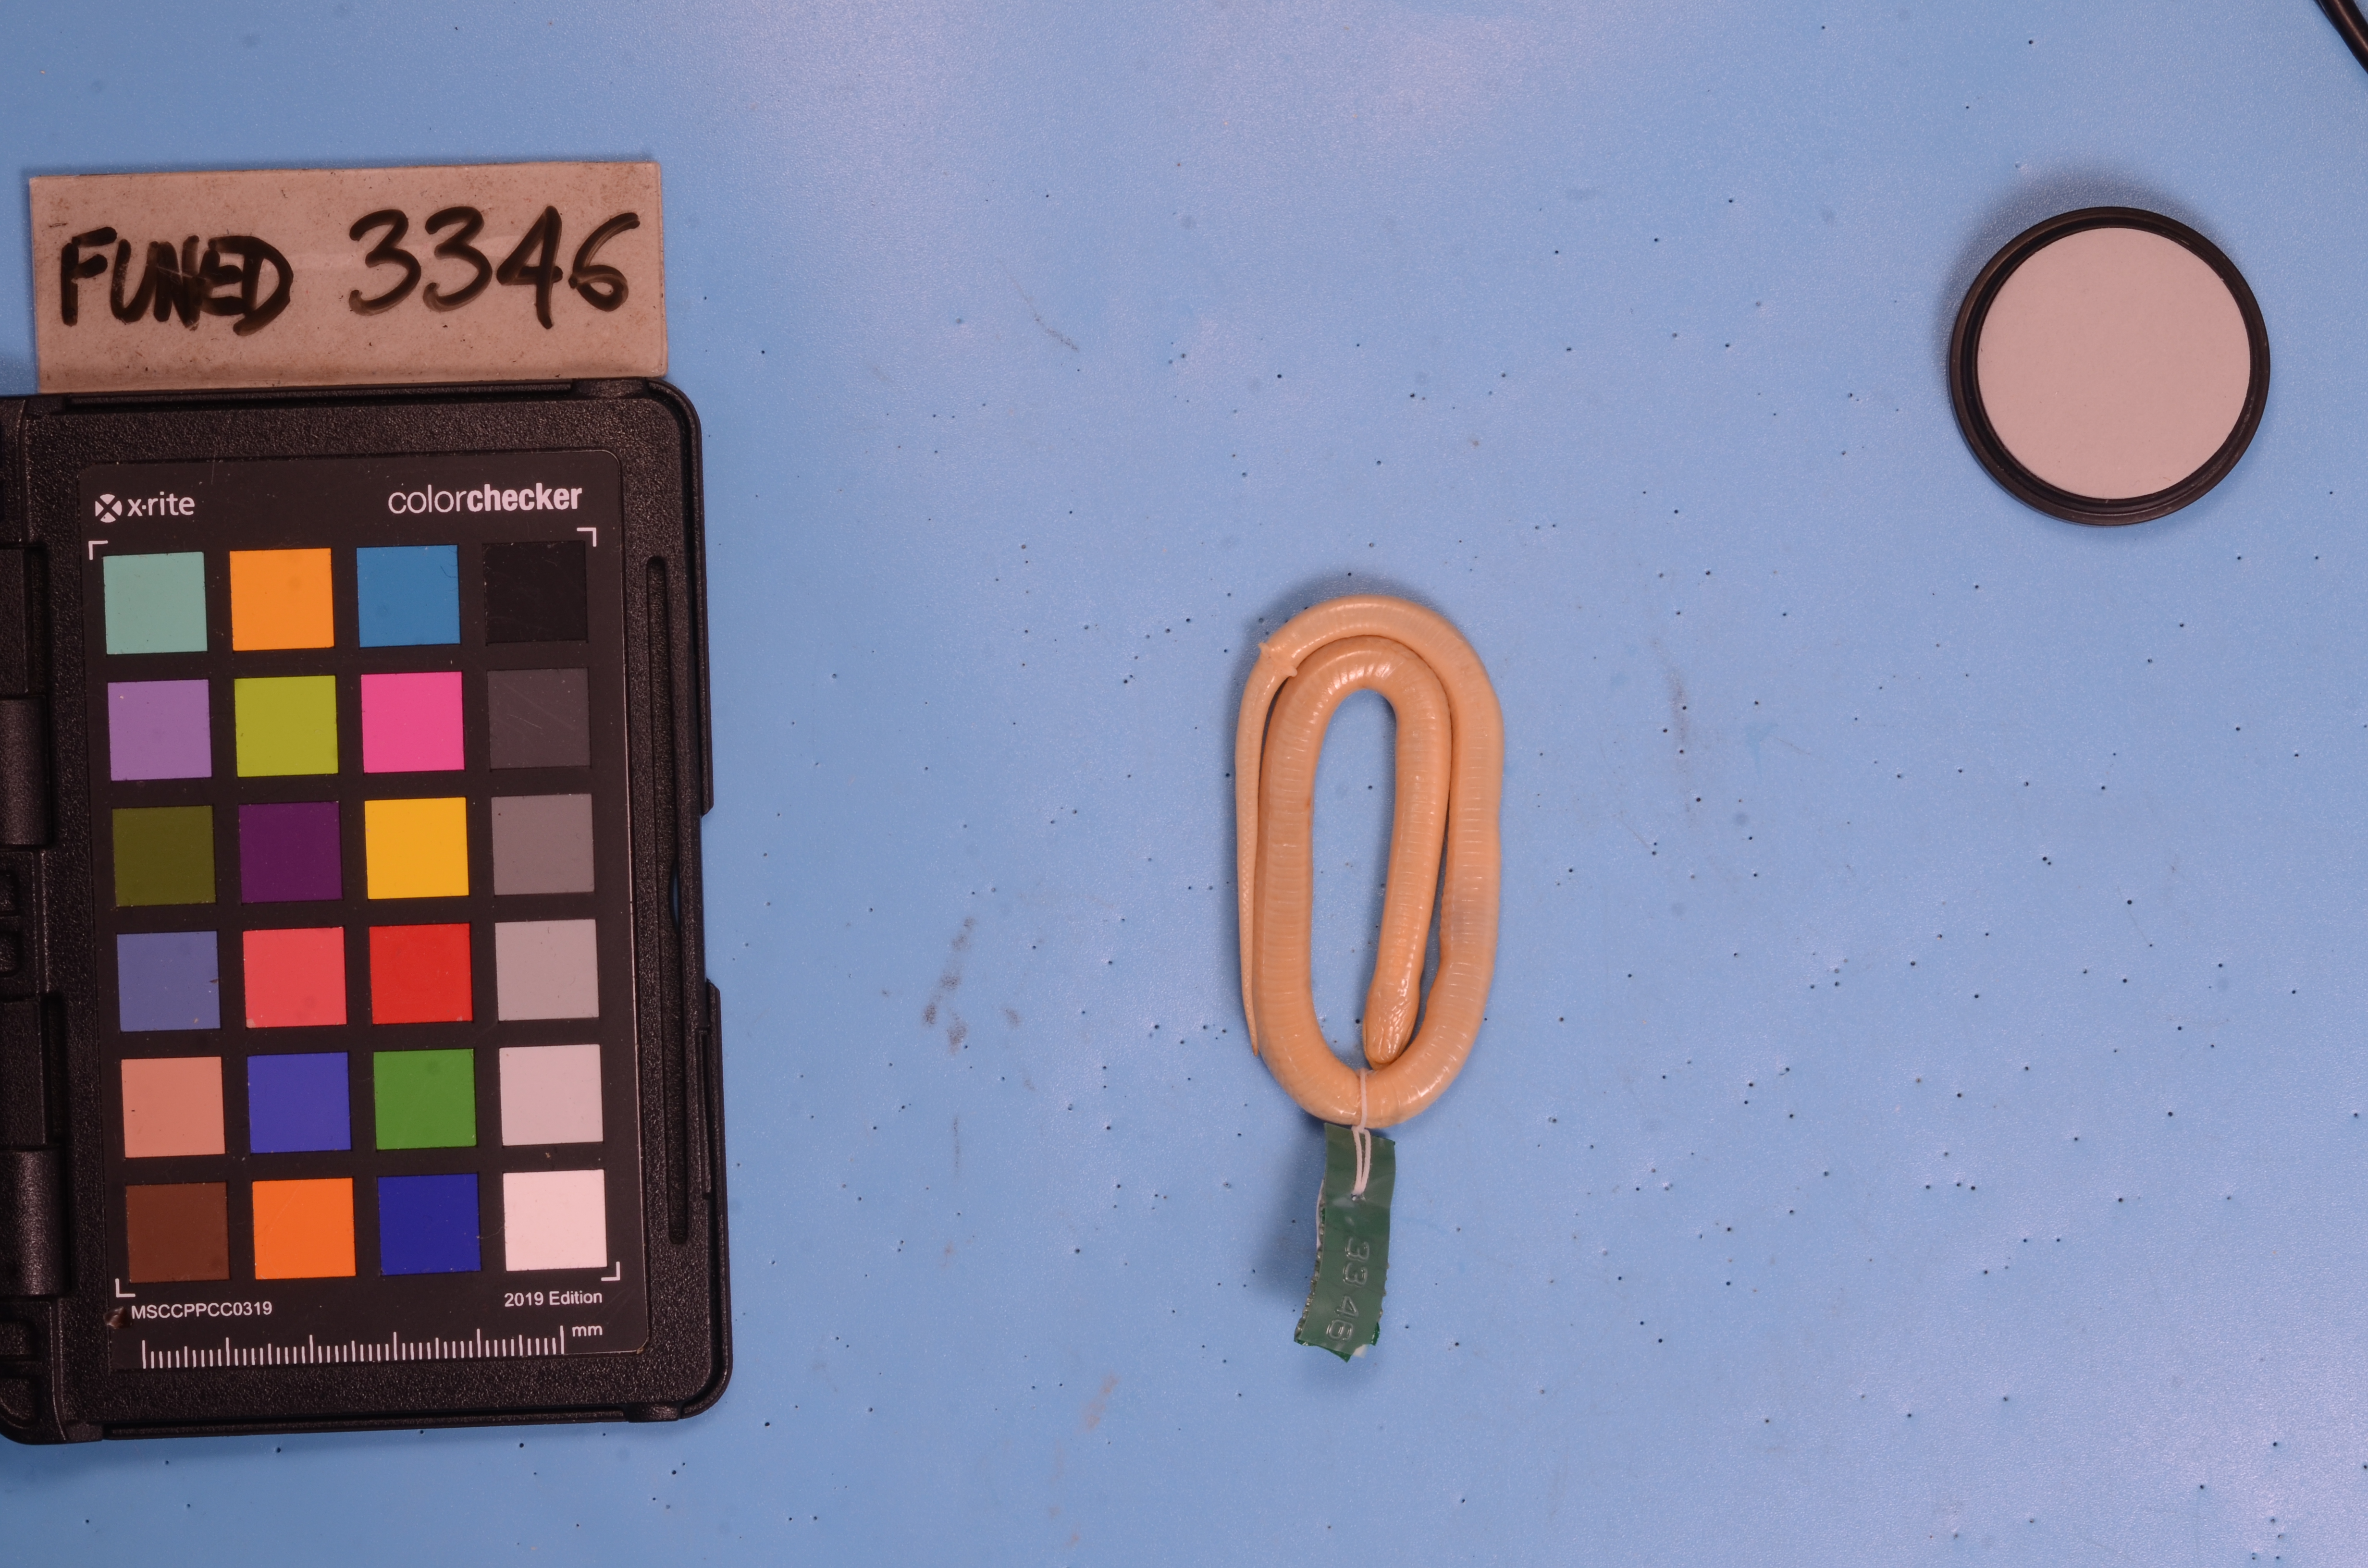
Species: Rodriguesophis iglesiasi
View: ventral
Mimicry status: bad mimic